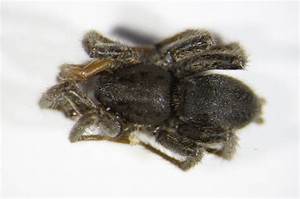
Label: ragno